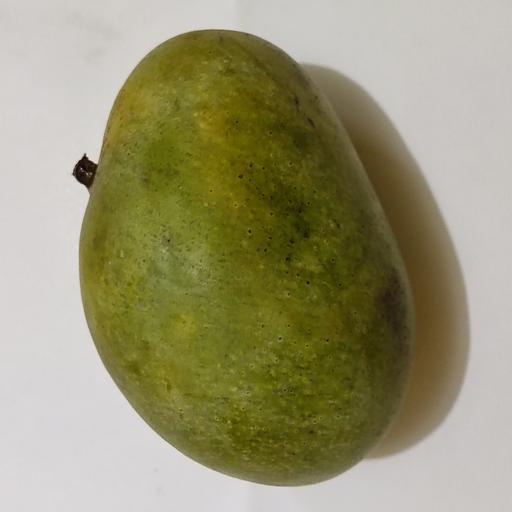
Crop type: Mango_Himsagar